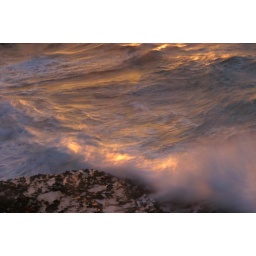
Waves breaking over the rocks on the coast of Ibiza, Spain.